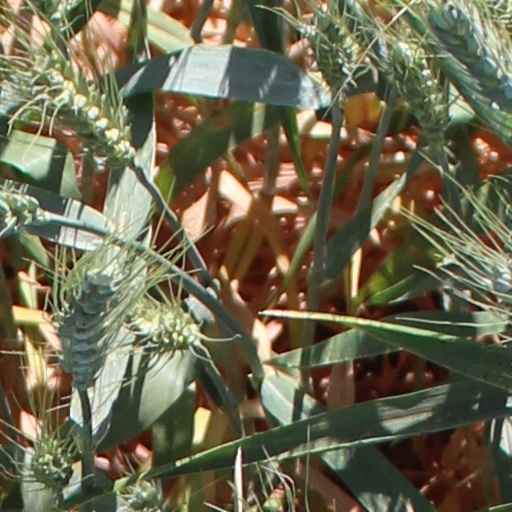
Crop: wheat